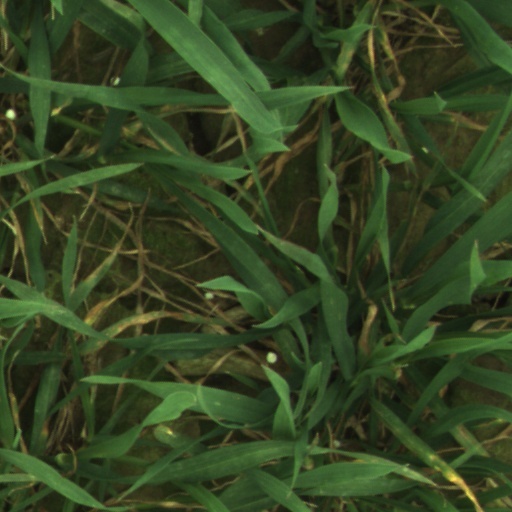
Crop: wheat